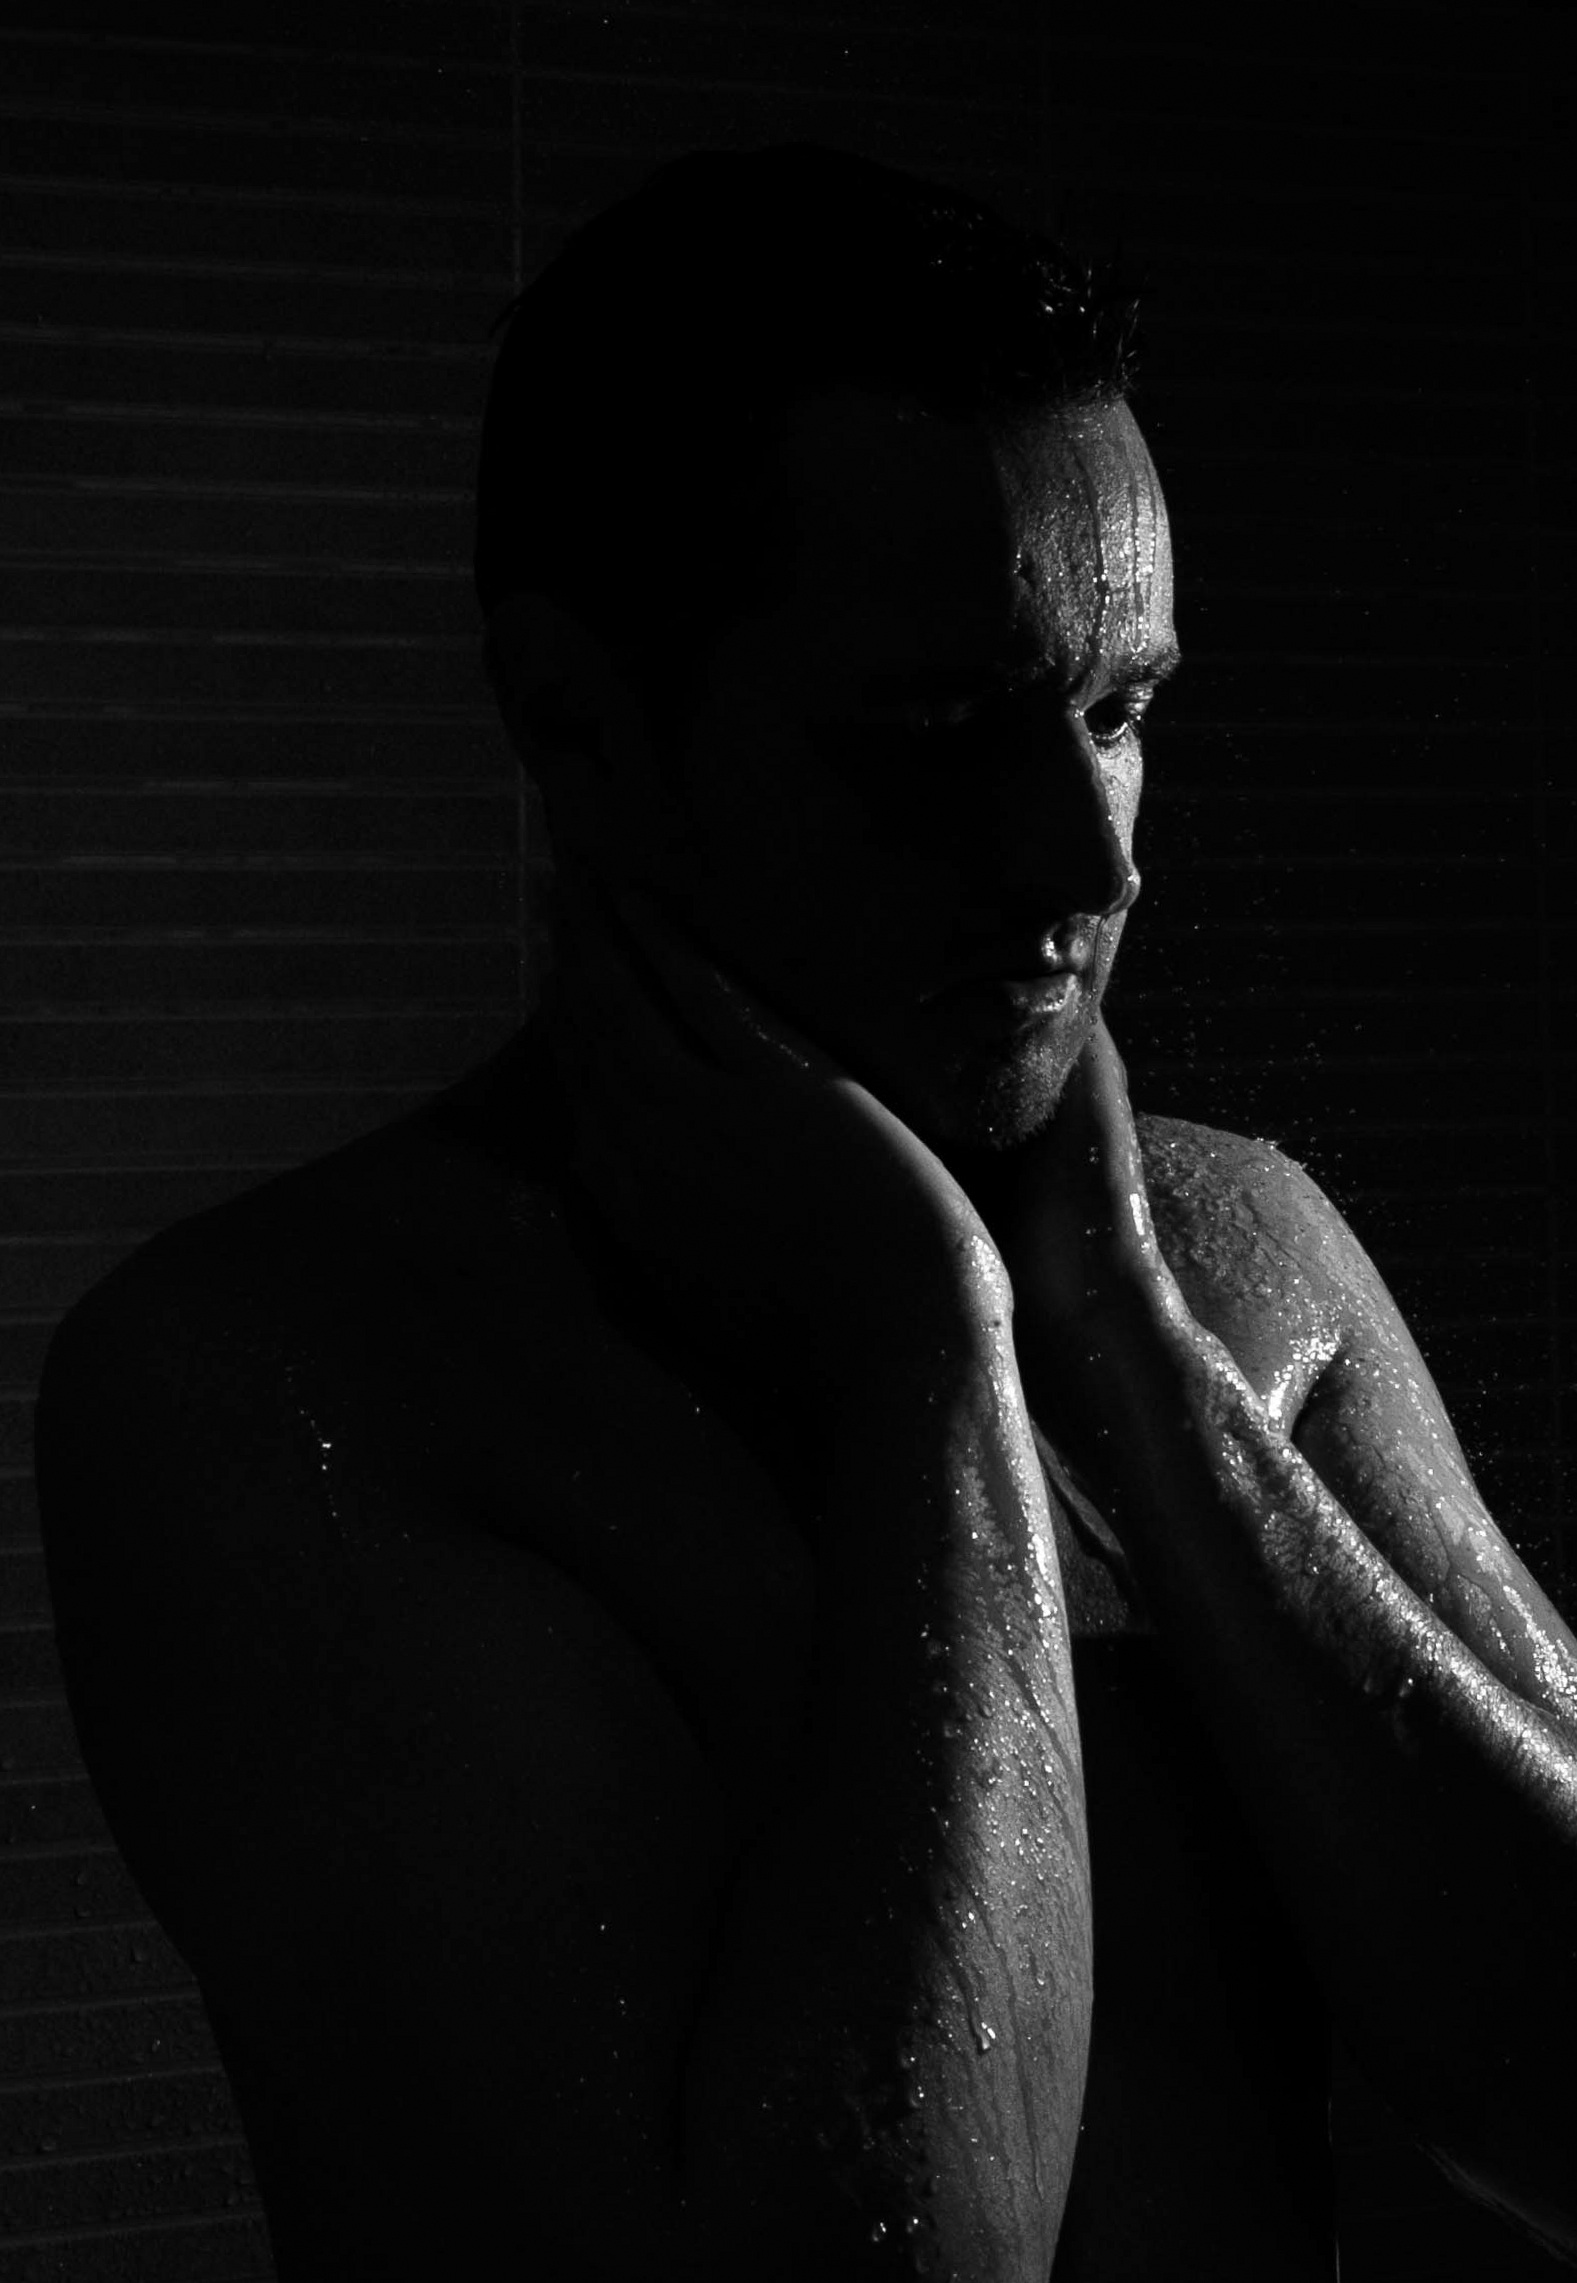
hand, man, silhouette, black and white, white, photography, male, portrait, sitting, darkness, black, monochrome, head, monochrome photography, film noir, human positions, art model